Abenaki

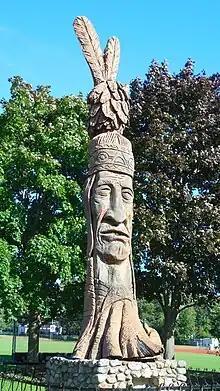
A statue of "Keewakwa Abenaki Keenahbeh" in Opechee Park in Laconia, New Hampshire

New Hampshire does not recognize any Abenaki tribes. It has no federally recognized tribes or state-recognized tribes; however, it established the New Hampshire Commission on Native American Affairs in 2010. The various Cowasuck, Abenaki and other Native and heritage groups are represented to the commission.